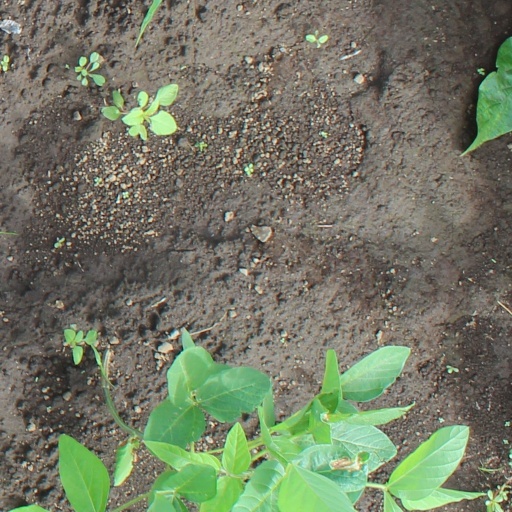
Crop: soybean